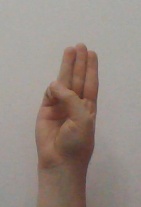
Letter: thaa